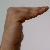
The image shows a hand gesture representing a space in Indian Sign Language.